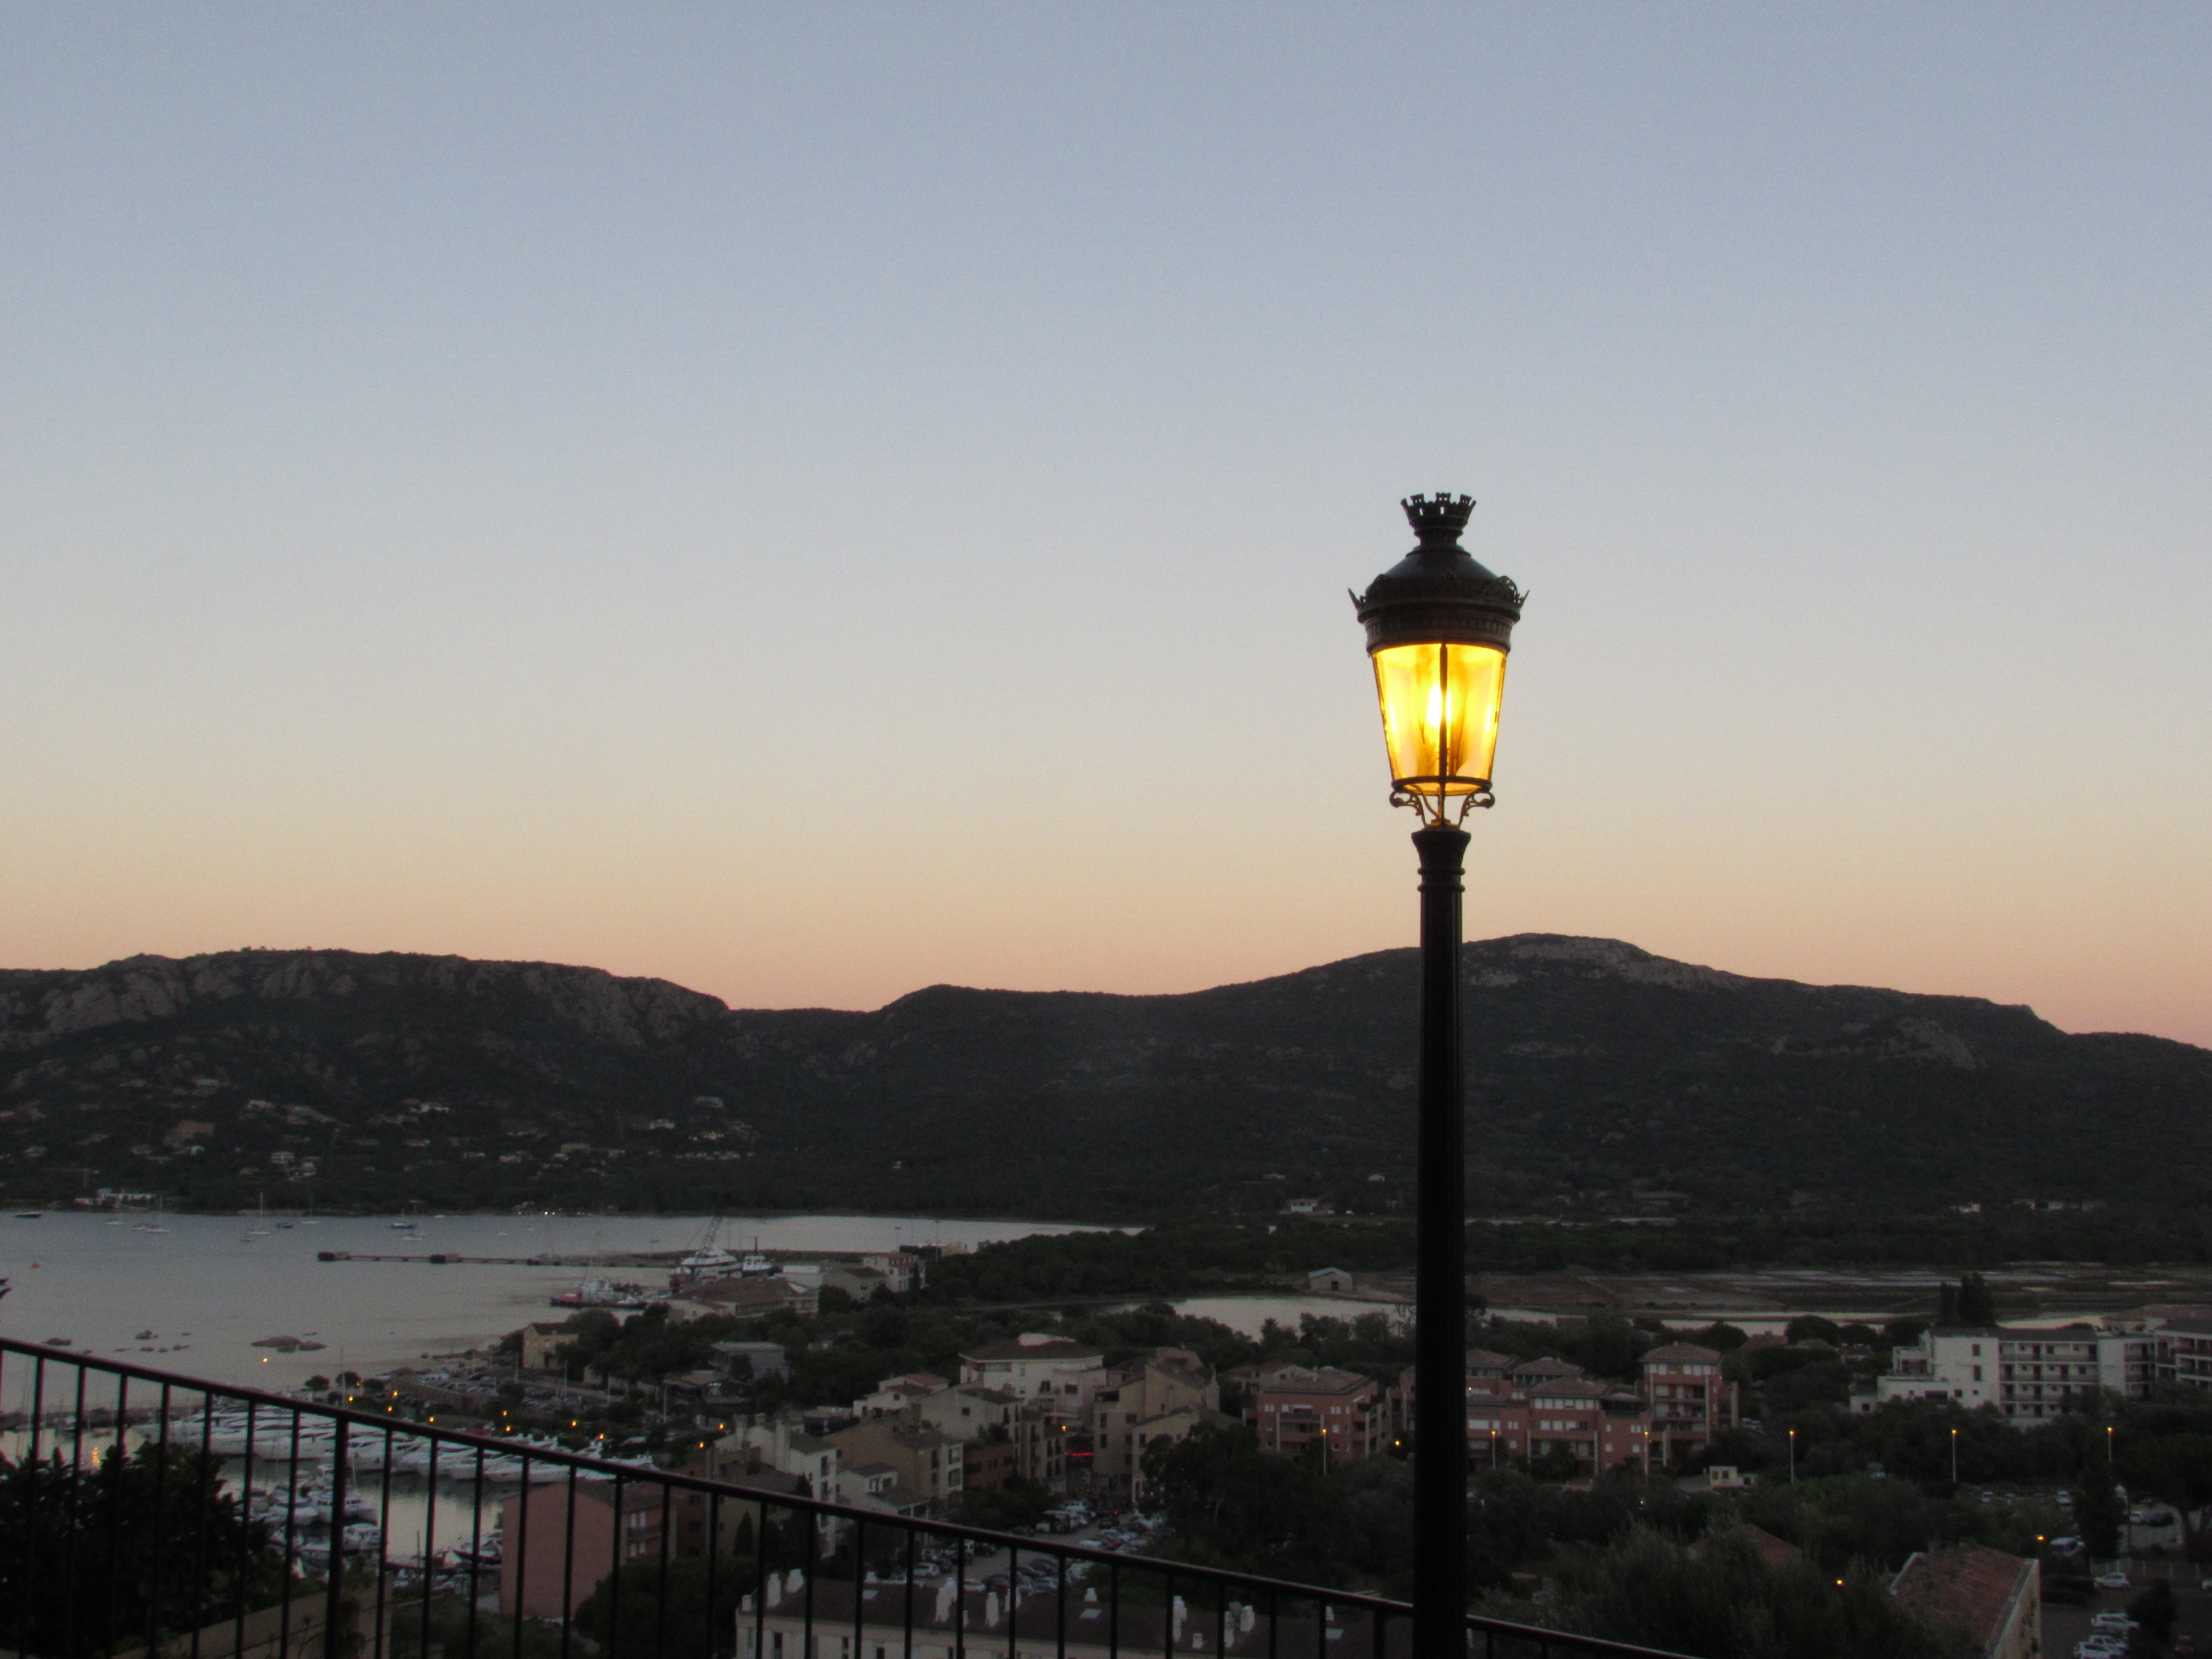
sea, sunset, morning, dawn, dusk, evening, reflection, tower, street light, lighting, light fixture